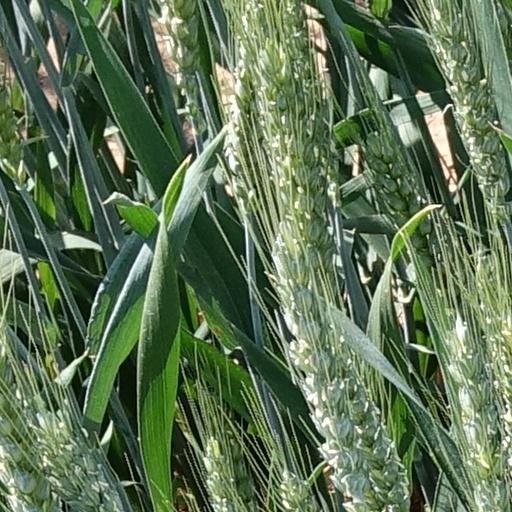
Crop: wheat